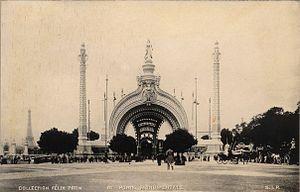
René Binet (1866-1911) / Porte Monumentale / 1900 / photo argentique / 11,6x7,6cm / photo extraite du catalogue souvenir de l'Exposition Universelle 1900, Paris, collection particulière (exemplaire illustré
Le cours la Reine est une voie du 8ᵉ arrondissement de Paris.
Joseph René Binet, né le 14 octobre 1866 à Chaumont, et mort le 23 juillet 1911 à Ouchy, est un architecte, décorateur, peintre et théoricien de l'art français.
Formes artistiques de la Nature est un livre de lithographies illustratives de sciences naturelles publié par le biologiste allemand Ernst Haeckel.
Les Radiolaires font partie du zooplancton ou plancton animal.